Senna covesii

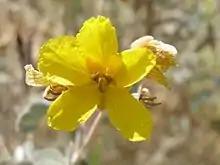
Desert Senna flower, Water Ranch Riparian Preserve, Gilbert, Arizona.

Senna covesii (desert senna, Coues' senna, rattleweed, rattlebox, dais, or cove senna) is a perennial subshrub in the family Fabaceae, native to the Mojave Desert and Sonoran Desert in southeastern California, southern Nevada, and Arizona in the United States, and northern Baja California in Mexico. It is found on desert plains and in sandy washes between 305 and 914 m above sea level, and is very common in Joshua Tree National Park. The specific epithet honors ornithologist Elliott Coues.